Marie Goth

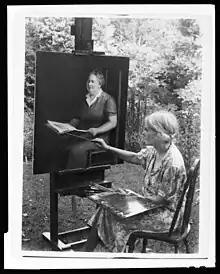
Marie Goth painting, unknown date, photo courtesy of Indiana University Lilly Library

Goth, who is known for her portraiture, painted the likenesses of numerous Hoosier notables, prominent businessmen, and dignitaries during her long career. Her subjects included poet James Whitcomb Riley, Pulitzer Prize– winning cartoonist John T. McCutcheon, Paul V. McNutt (who became governor of Indiana), Indianapolis Symphony Orchestra conductors Fabien Sevitsky and Izler Solomon, U.S. Army general Douglas MacArthur, and Will H. Hays, a former president of the Motion Picture Producers and Distributors of America, among others. Goth also painted her Brown County neighbors and fellow artists. Among Goth's most significant works was her portrait of Indiana governor Henry F. Schricker. It became the first official governor's portrait by a woman to hang in the Indiana Statehouse.